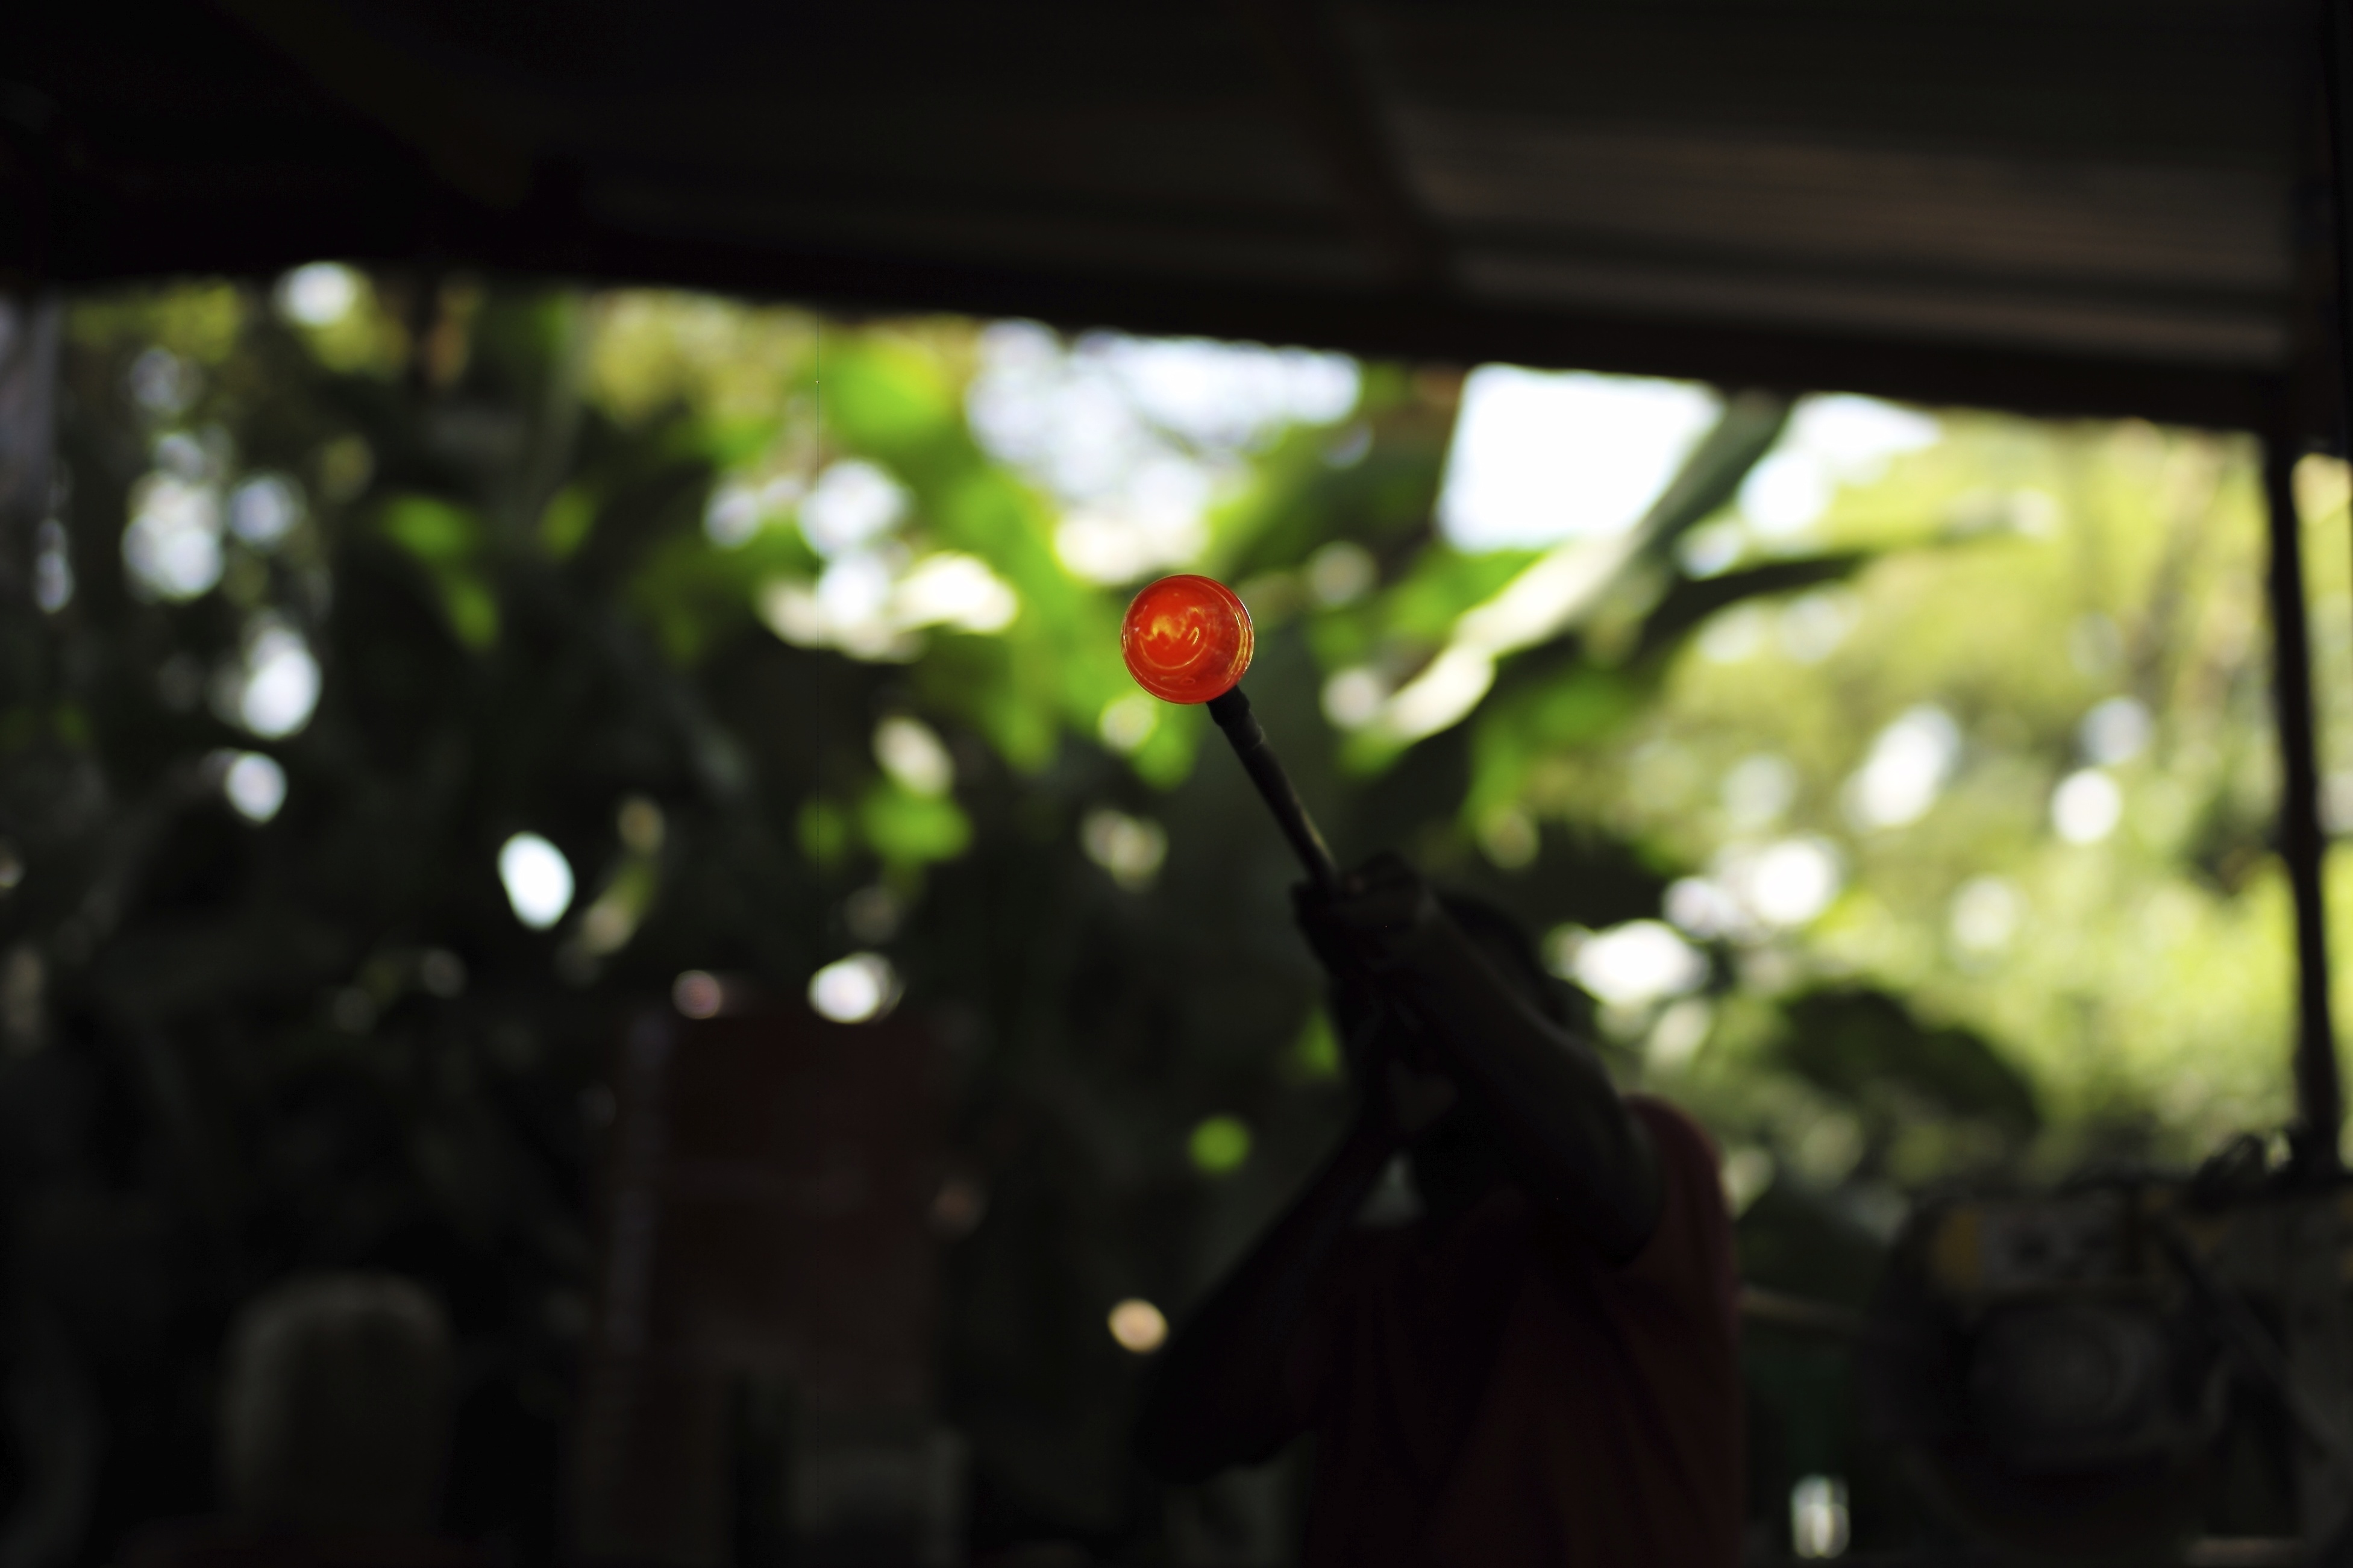
light, flower, workshop, travel, green, africa, lighting, tanzania, oven, melt, recycle, arusha, handicap, glassmaking, shanga